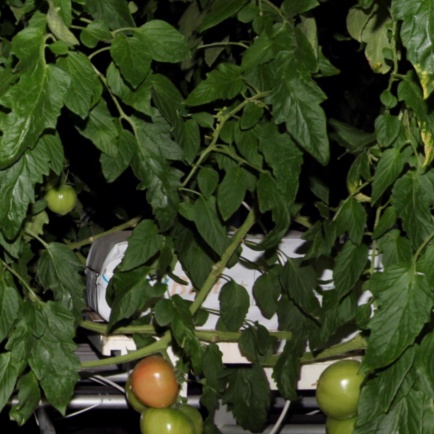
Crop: tomato